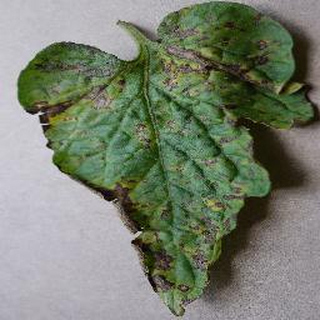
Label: tomato_early_blight